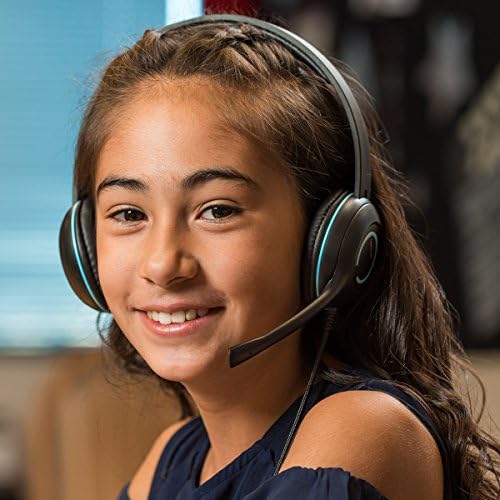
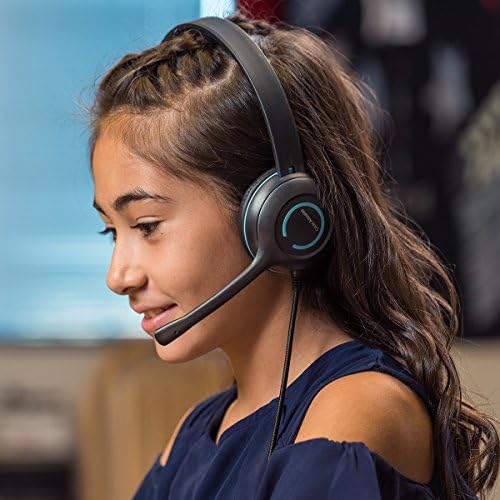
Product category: headphones
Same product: yes